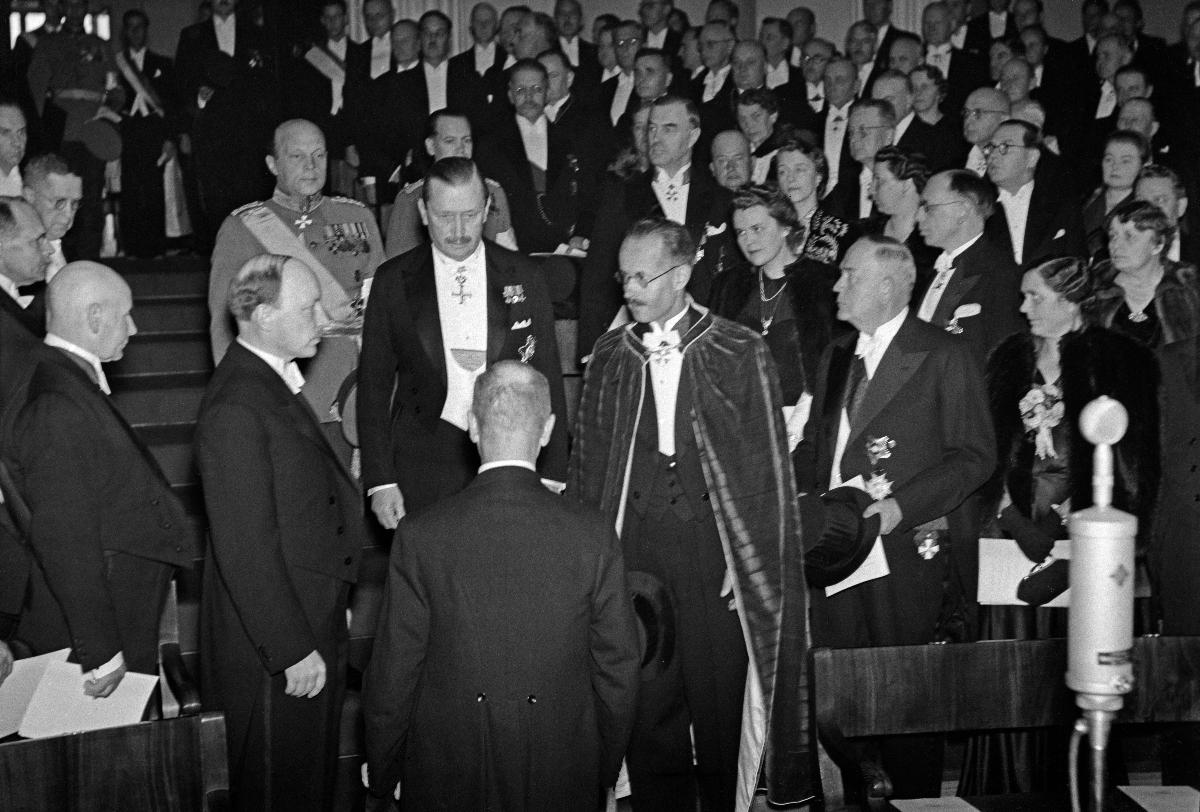
Helsingin yliopiston 300-vuotisjuhlat
Helsingfors universitets 300-årsjubileum; Tricentennial Celebrations of the University
sisällön kuvaus: Helsingin yliopiston 300-vuotisjuhlat Helsingin yliopiston juhlasalissa 4.9.1940. content description: The Helsinki university tricentennial celebrations in the Solemnity Hall of Helsinki university 4.9.1940. innehållsbeskrivning: Helsingfors universitets 300-årsjubileum i Helsingfors universitets solennitetssal 4.9.1940.
Kuvaaja: Sundström, Hugo, kuvaaja
Vuosi: 1940
Paikka: Suomi, Uusimaa, Helsinki
Aiheet: Linkola, Kaarlo; Mannerheim, Carl Gustaf Emil; Ryti, Risto; HBL; yliopistot; vuosijuhlat; universities; högskolor; universitet; jubileer; fester; jubileums; festivities; celebrations